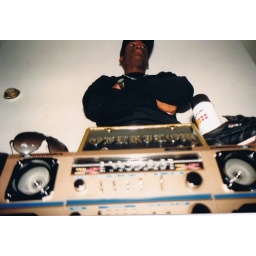
How we do in the mid 80s RADIO Sunglasses plate spray paint kicks hat and attitude